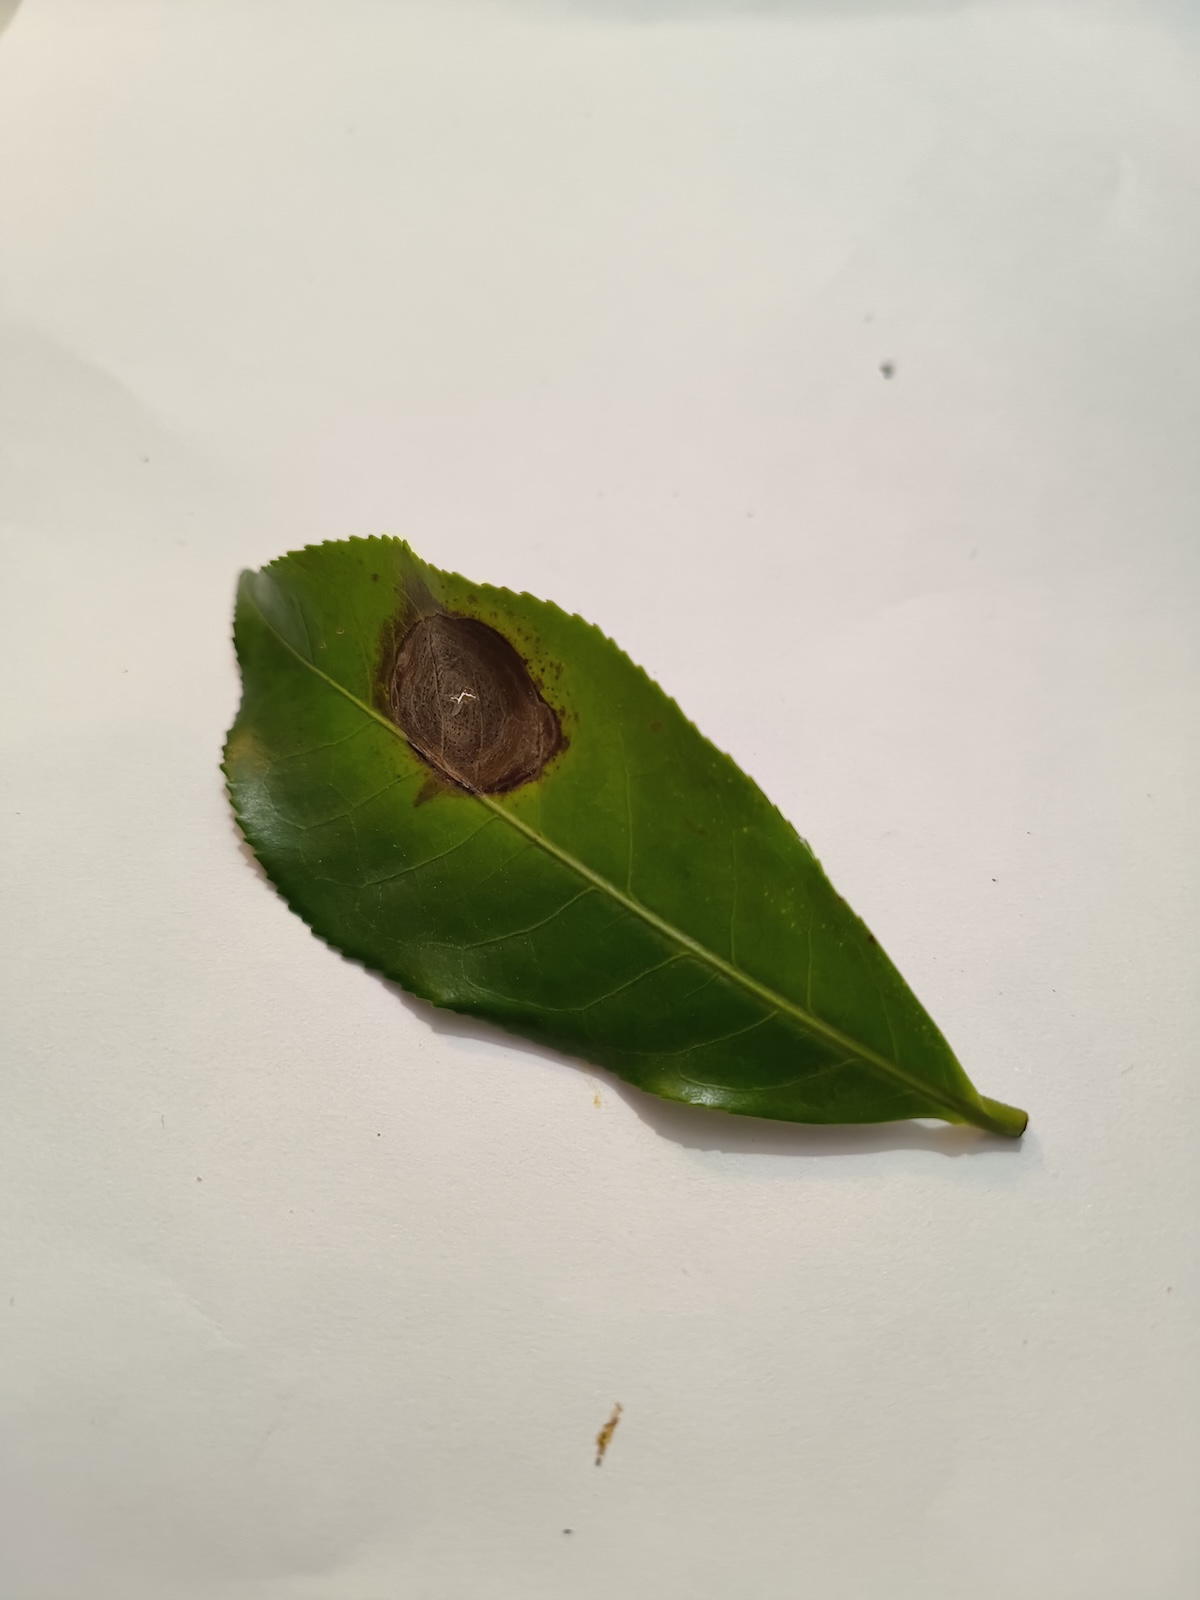
Label: Gray Blight